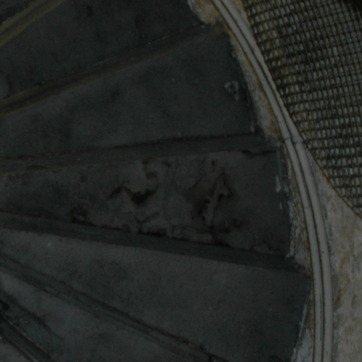
Material: stone